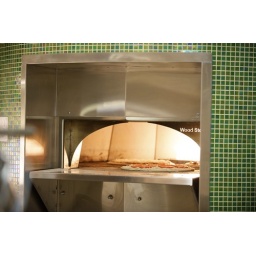
Pizza in the pizza oven